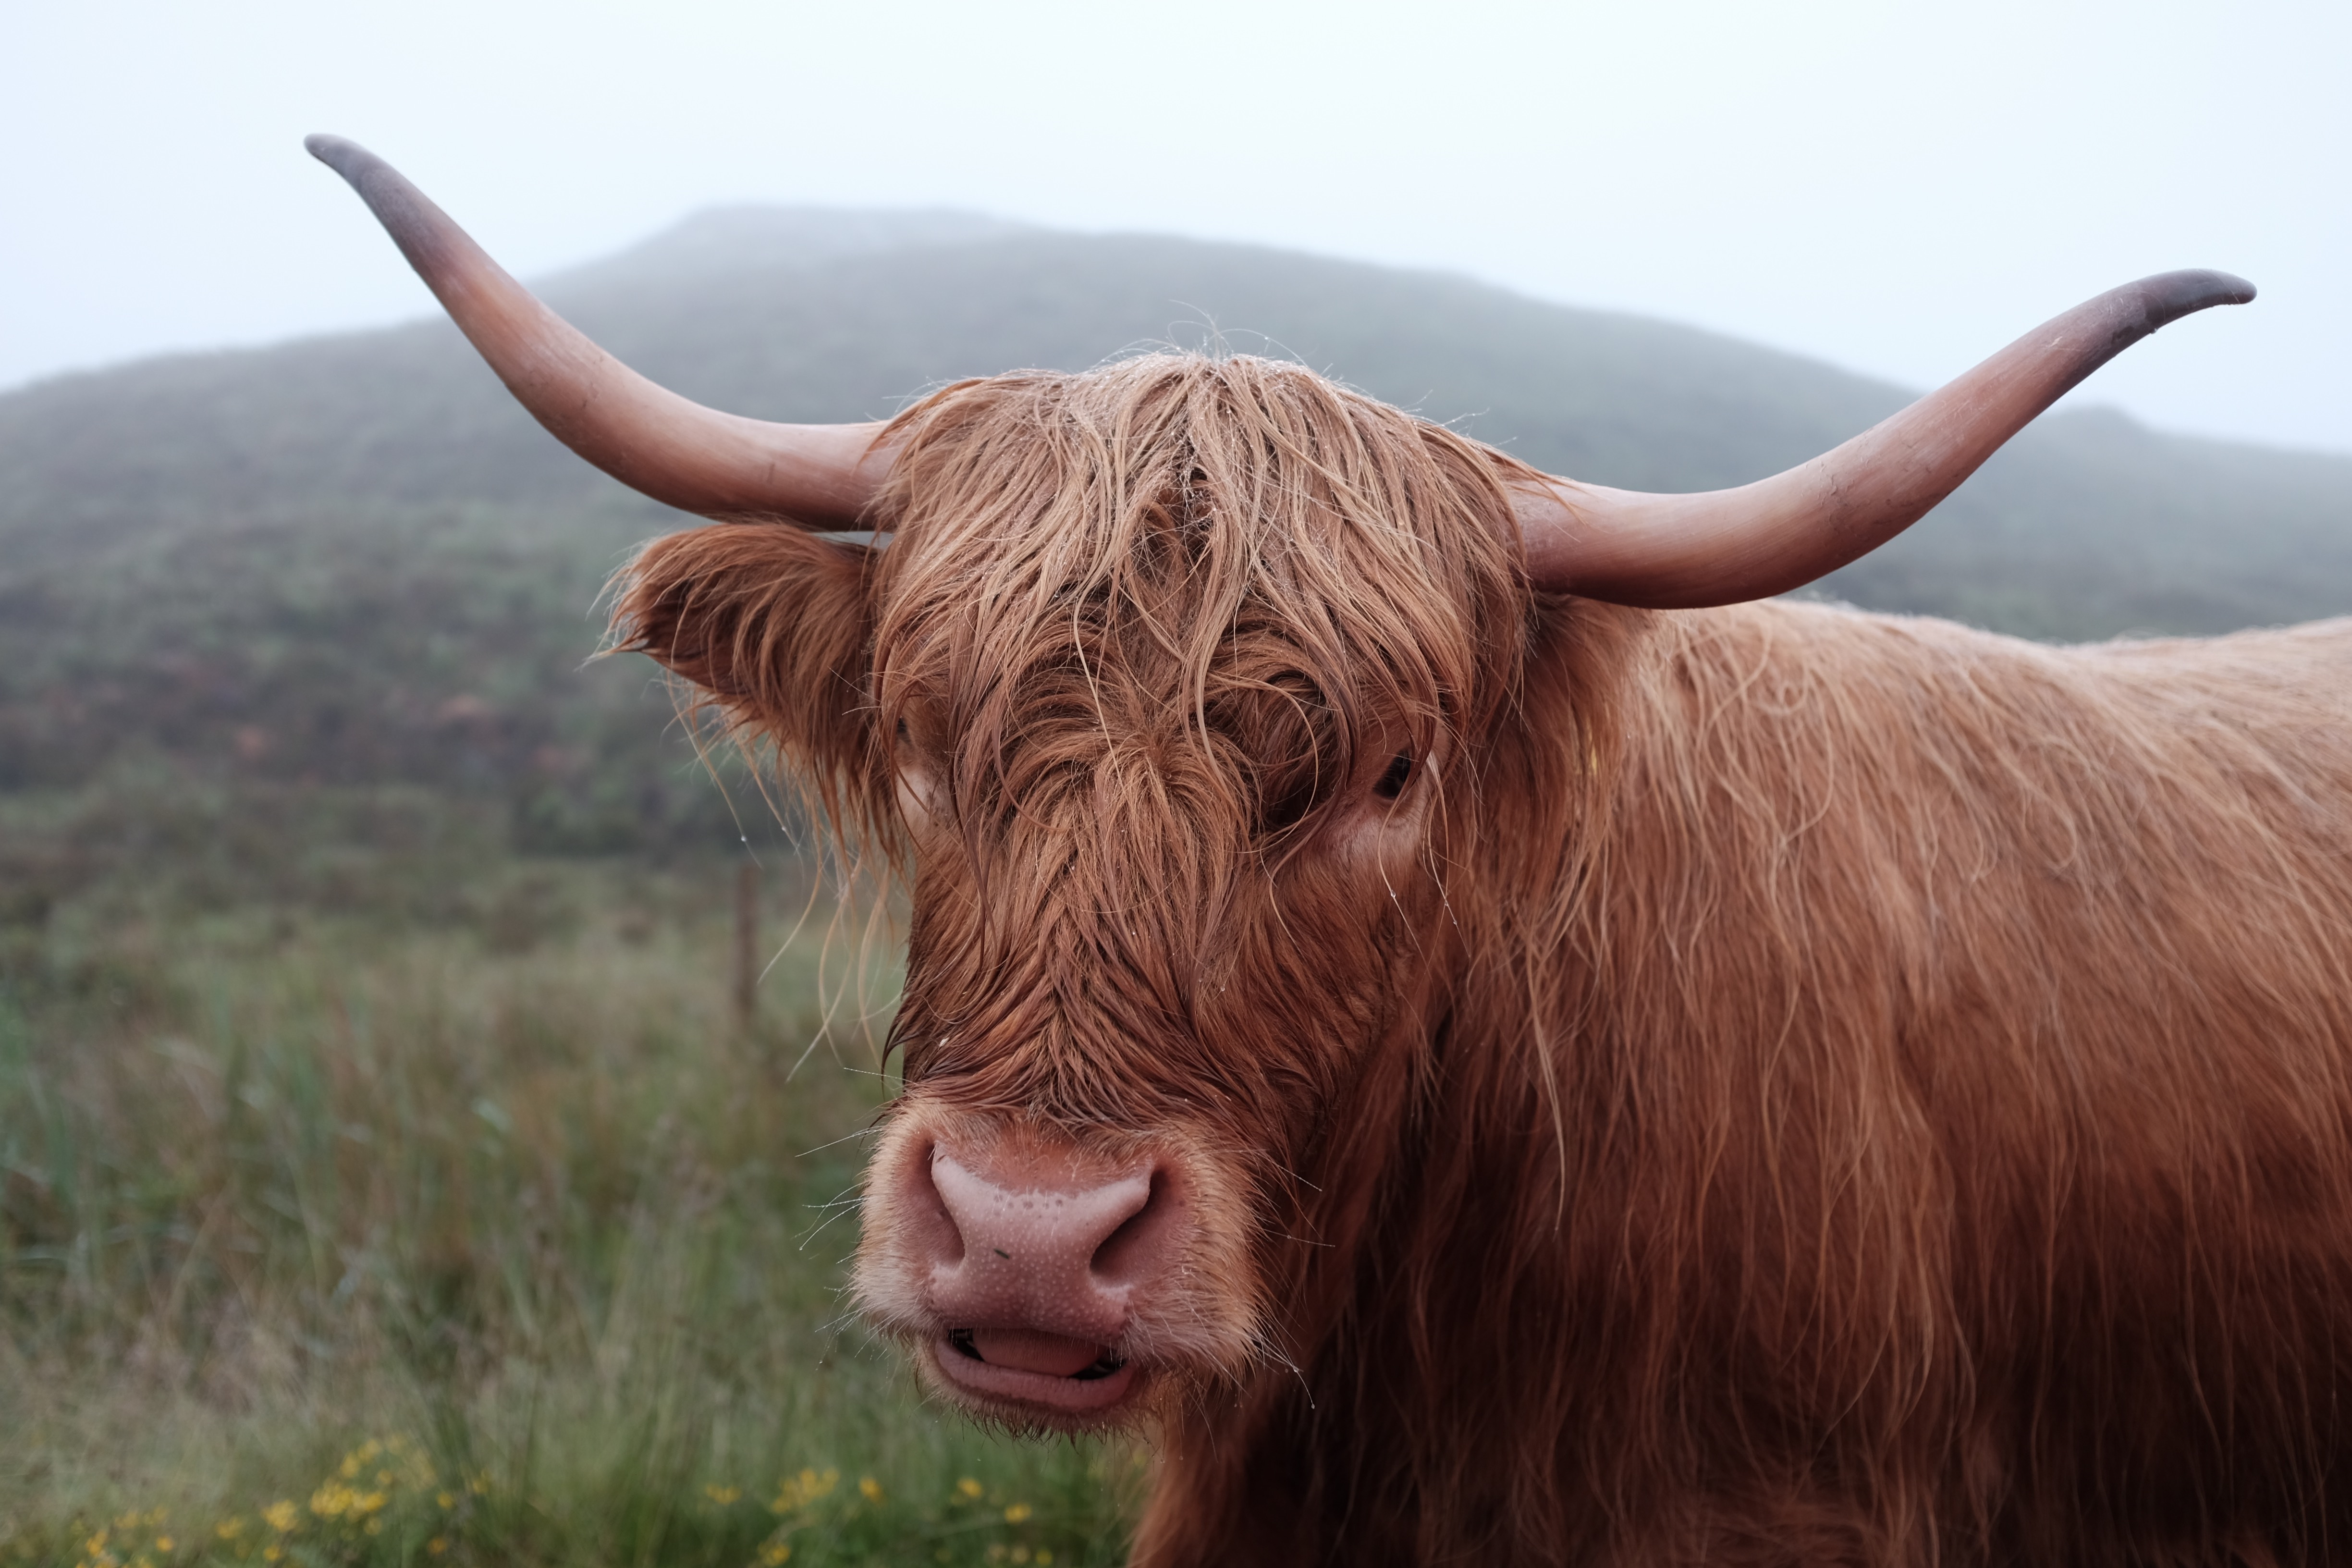
animal, wildlife, horn, cow, cattle, pasture, mammal, mane, fauna, highland cattle, bull, vertebrate, ox, water buffalo, cattle like mammal, cow goat family, muskox, texas longhorn